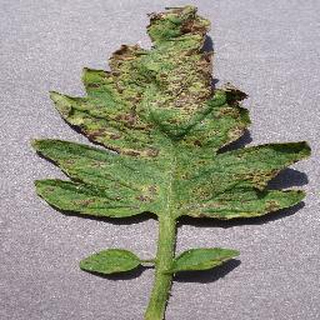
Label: tomato_septoria_leaf_spot